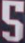
Number: 5